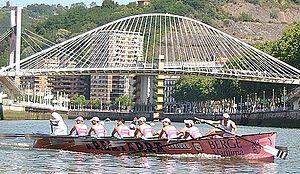
Trainière du club Raspas (Getxo - Biscaye) dans Communauté autonome du Pays basque.